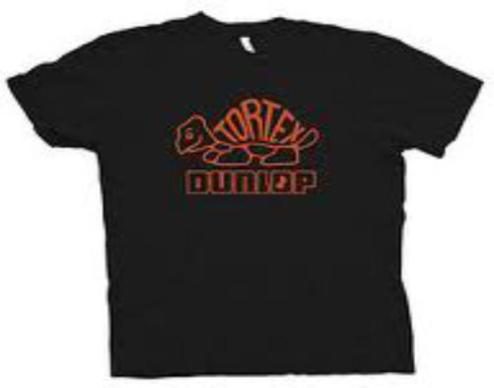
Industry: Leisure